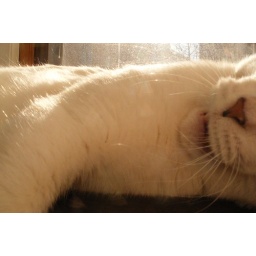
Martin Basking in the Sun kitty cat cute sun ahhhhhh